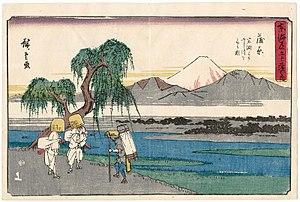
Le fleuve Fuji est un fleuve qui coule de la préfecture de Yamanashi en direction de la préfecture de Shizuoka au Japon. Il mesure 128 km de long et draine un bassin de 3 990 km². C'est l'un des trois fleuves les plus puissants du Japon avec le Mogami et le Kuma.